Hu Xijin

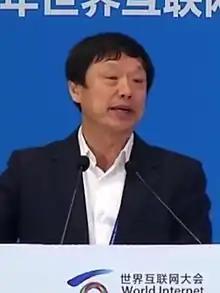
Hu in 2021

Hu Xijin (born 7 April 1960) is a Chinese journalist who previously served as editor-in-chief and Chinese Communist Party Committee Secretary of "Global Times" from 2005 to 2021.